Royal Tongan Airlines

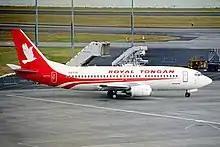
A Royal Tongan Boeing 737-300 leased from Air Pacific

The airline commissioned KPMG to review the airline's financial position, and in November 2003 the report by the accounting firm concluded that the airline was nearly insolvent and that too few passengers were flying on the airline's international routes. The review found that Royal Tongan had lost US$5.5 million in the first nine months of its international operations. It was also determined that whilst Royal Tongan expected a 65% load factor on these flights, the actual figure was closer to 34%. In dismissing KPMG's review, CEO Logan Appu, stated that the airline would continue to operate internationally, and confirmed that the airline would begin flights to Honolulu in December 2003, in spite of the report recommending that Royal Tongan ditch the international flights and concentrate only on domestic services. People's Representative Feleti Sevele noted that report suggested that the government would need to inject US$10 million into the airline, whilst the entire Tongan budget is only US$50 million.